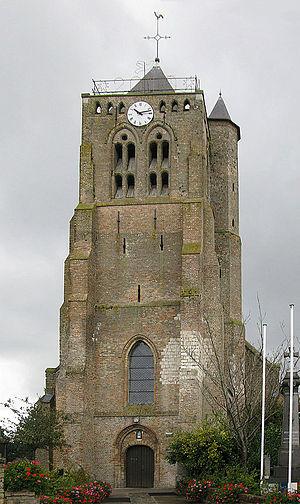
Église Saint-Omer de Brouckerque, vue de face.
Audomar, connu plus tard sous le nom de saint Omer, vécut de 600 à 670. Il fut nommé évêque de Thérouanne par le roi Dagobert Iᵉʳ et fonda l’abbaye Saint-Bertin à Saint-Omer. C'est lui qui consacra prêtre saint Wandrille. C’est un saint chrétien fêté le 9 septembre.
Brouckerque est une commune française, située dans le département du Nord en région Hauts-de-France. C'est un village agricole du Blootland, égayé de champs, de watergangs et de canaux.
L'église Saint-Omer de Brouckerque est l'église du village de Brouckerque. C'est un monument très fortement ancré dans le patrimoine du village, comme l'en atteste son nom : Brouckerque signifie en flamand « l'église des marais ». Elle a été classée monument historique en 1973.
Le gothique de brique dans le nord de la France relève surtout de la culture flamande et de son influence. La plupart des édifices sont situés dans le Westhoek français où presque toutes les églises anciennes sont en brique, mais on a aussi érigé quelques édifices gothiques de brique dans les régions alentour, comme en Artois. En Flandre romane en revanche les églises gothiques anciennes sont le plus souvent en pierre.